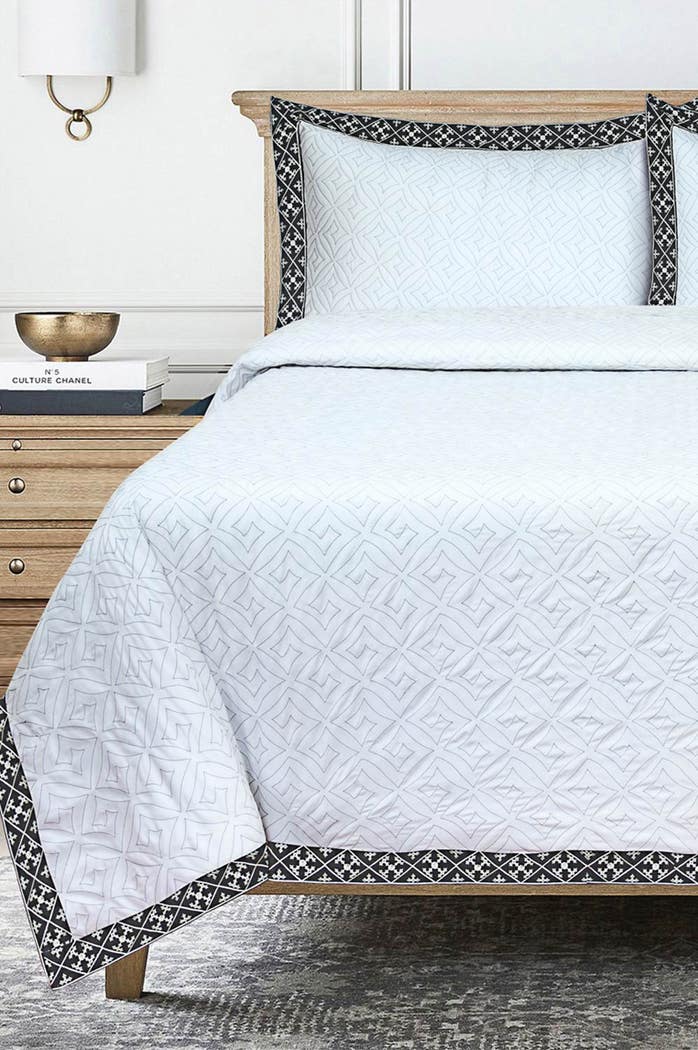
white black quilted bedding